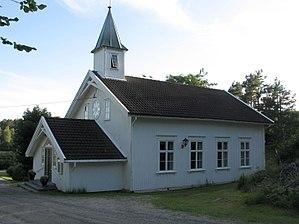
Justøy est une île de Norvège dans le comté d'Agder qui appartient à la municipalité de Lillesand, en Norvège. Elle compte environ 360 habitants dispersés sur l'île.